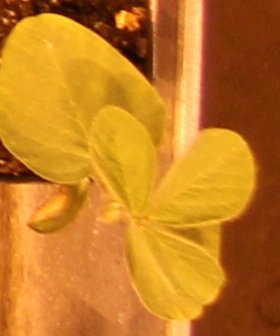
Label: Soybean